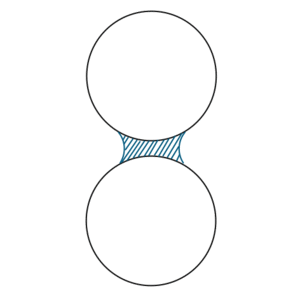
Un château de sable ne tient que s'il est fait de sable un peu humide. Ceci est l'effet de l’adhésion capillaire. La petite quantité d'eau présente entre deux grains de sable permet une attraction entre eux. Cet article rappelle le mécanisme de base de l'attraction et calcule quelle est la quantité minimium d'eau nécessaire à la tenue mécanique du château.
L'adhésion capillaire est un mécanisme physique permettant de maintenir en contact deux corps par capillarité, par l'intermédiaire d'un film mince de liquide. C'est le mécanisme qui permet à une araignée ou à une fourmi de se déplacer au plafond, qui est à l'origine de la cohésion des grains de sable et qui explique pourquoi les cheveux apparaissent collés lorsqu'on sort de la douche.